Police Academy 2: Their First Assignment

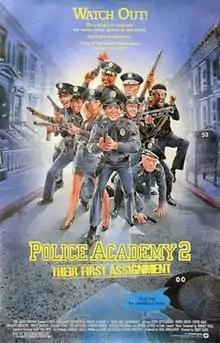
Theatrical release poster by Drew Struzan

Police Academy 2: Their First Assignment is a 1985 American comedy film directed by Jerry Paris. It is the second installment in the "Police Academy" franchise and the sequel to "Police Academy".